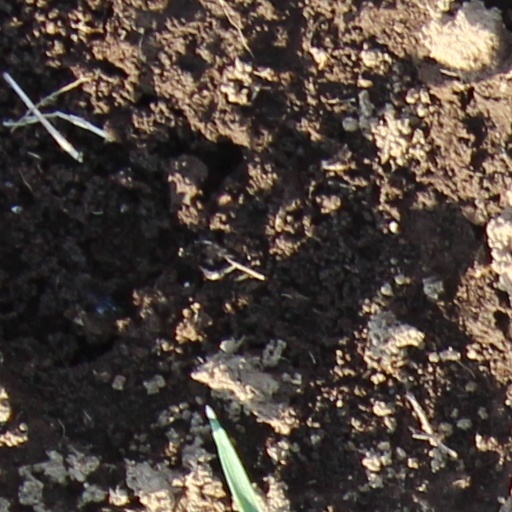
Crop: wheat